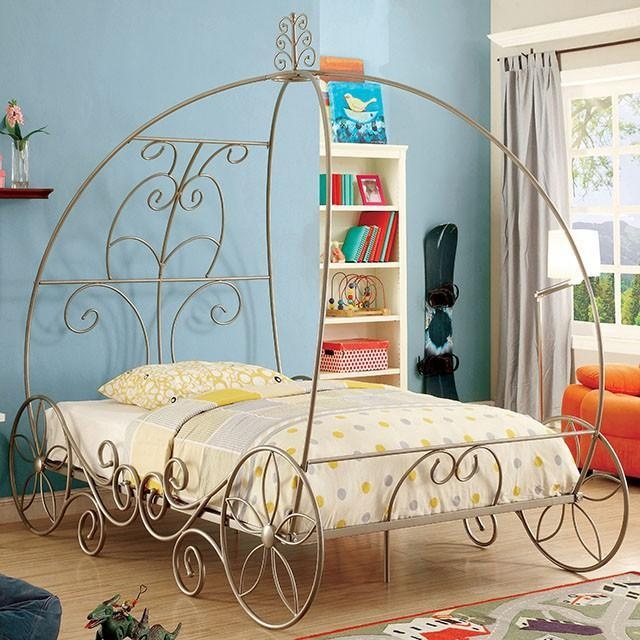
ENCHANT Champagne/White Twin Bed
ENCHANT Champagne/White Twin Bed, 93 3/4"L X 41 3/8"W X 87 1/4"H, 99lbs. You're going to love watching your little ones recreate the magical story of an enchanted princess transformation or create a whole new story of their own! This beautiful coach design bed is filled with fun surprises! With its intricate, scrollwork p attern and its gorgeous color, our beautiful bed is more than worthy of a curtain call. Features: Princess Carriage Design Meticulously Carved Headboard Floral Accents On Wheel Base Sturdy Metal Construction Matching Night Stand & Bench Available Champagne & White
Brand: FOA West
Category: Furniture > Beds & Accessories > Beds & Bed Frames > Canopy Beds & Bed Frames